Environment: real
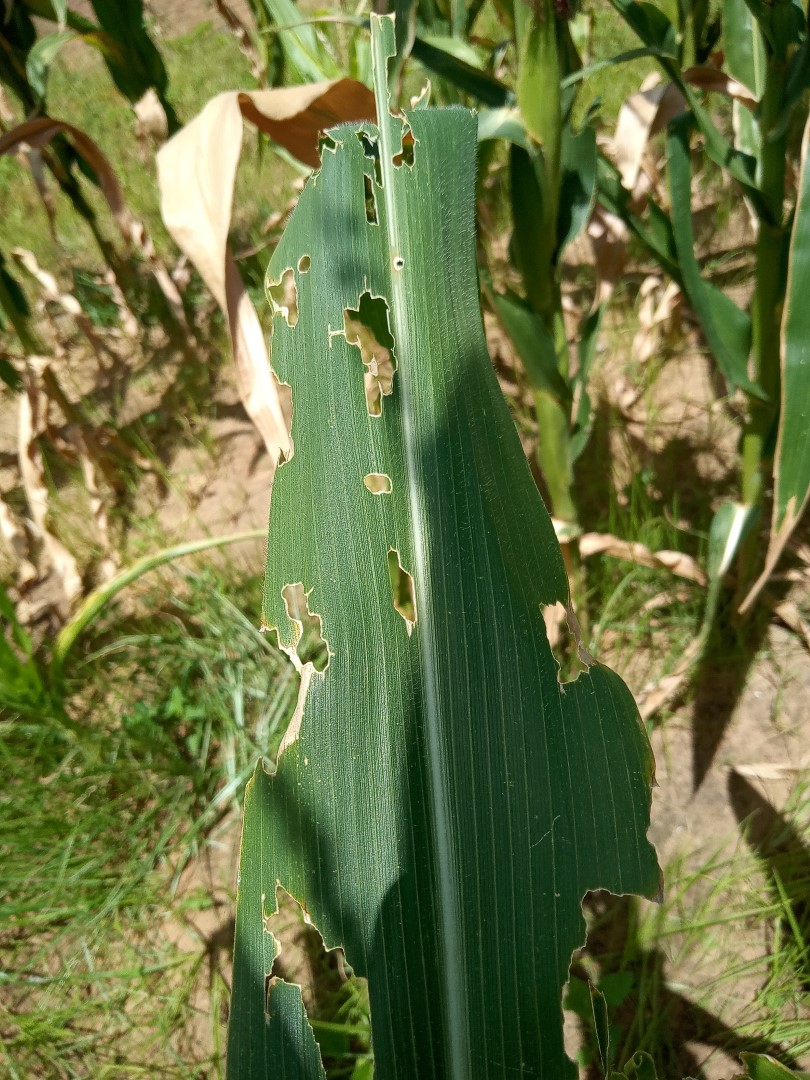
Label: fall_armyworm